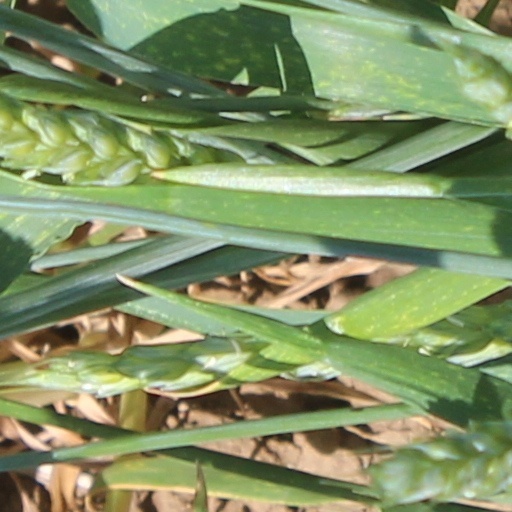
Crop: wheat